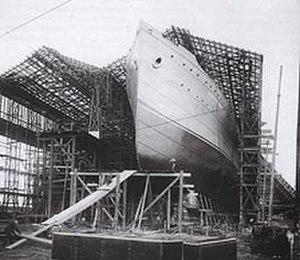
Le RMS Carpathia est un paquebot transatlantique britannique appartenant à la compagnie Cunard Line. Accompagné de deux sister-ships plus anciens, l’Invernia et le Saxonia, il est mis en service en 1903. Après neuf années de carrière sans histoires, il vient en aide aux naufragés du Titanic en avril 1912 sous le commandement du capitaine Arthur Rostron. En effet, alors qu'il est sur le point de se coucher, son opérateur radio, Harold Cottam, capte les messages de détresse du paquebot, distant de 93 kilomètres. Le commandant pousse alors son navire à pleine vitesse malgré les glaces pour venir à son secours. Bien qu'arrivé trop tard pour sauver tous les passagers, le Carpathia récupère les 705 rescapés présents dans les canots et les ramène à New York où il arrive à 10h30 le 18 avril 1912. La presse considère alors les membres de l'équipage du navire comme des héros.